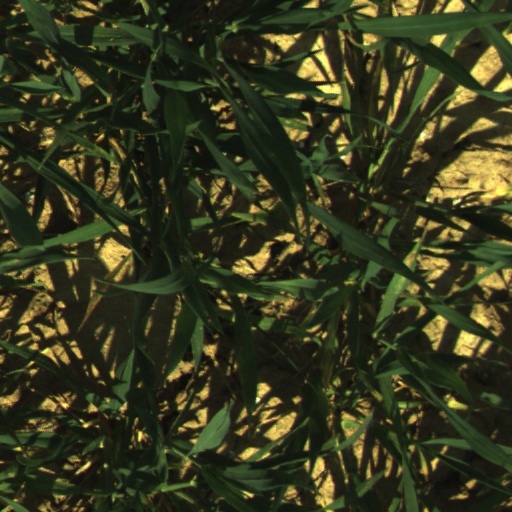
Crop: wheat